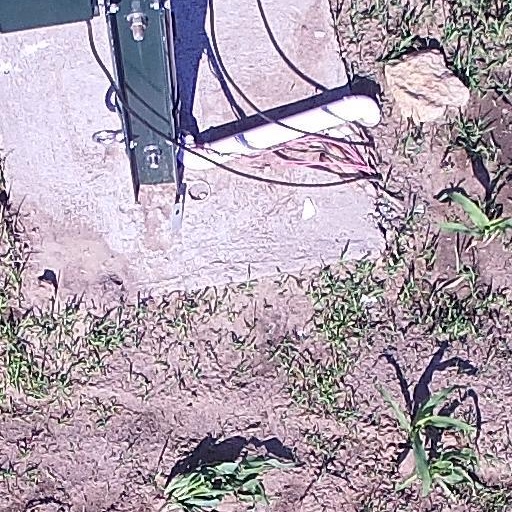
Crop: maize; corn